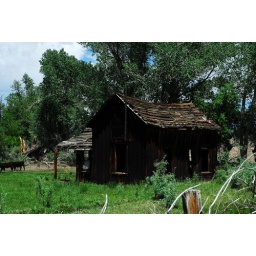
old farm house now a cow hang out found on a farm along hwy 395 near Mammoth.